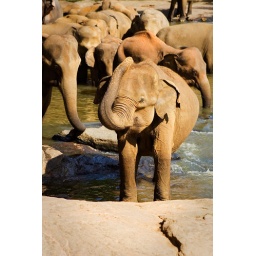
Elephants play in the river at Pinnawala elephant orphanage, Sri Lanka.